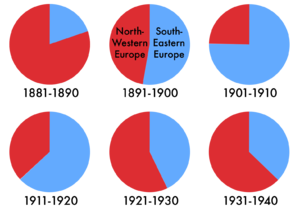
L'Immigration Act of 1924, aussi appelé loi Johnson-Reed, est une loi fédérale votée le 16 mai 1924 aux États-Unis d'Amérique pour limiter l'immigration. Cette loi est nettement plus restrictive que le Emergency Quota Act de 1921 et va plus loin que la loi d'exclusion des Chinois de 1882 en interdisant l'entrée à l'ensemble de la population chinoise et en étendant les restrictions à d'autres groupes d'immigrants asiatiques, et, dans une moindre mesure, aux personnes originaires de l'Est et du Sud de l'Europe selon une vision antisémite de ses défenseurs ; en revanche, elle ne s'applique pas aux personnes originaires du continent américain.